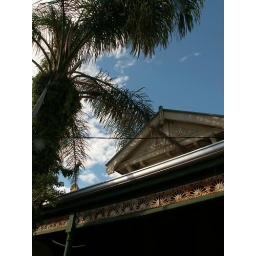
44- the house in the sky